History of the Russian Federation

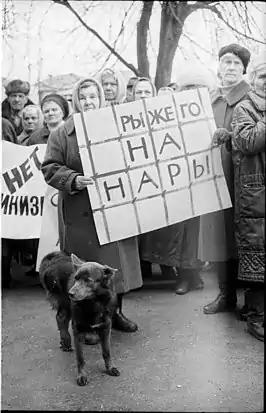
Russians protest the economic depression caused by the reforms with the banner saying: "Jail the redhead!", 1998.

After the initial turmoil and euphoria of early marketizations, Russia's economy sank into deep depression by the mid-1990s due to botched reform efforts and low commodity prices globally but not before George H. W. Bush helped Yeltsin with "an unparalleled opportunity to change the nuclear posture of both the United States and the Soviet Union" and to end the Cold War peacefully with the Nunn–Lugar cash-for-weapons scheme, in order to avoid the worst of the dissolution of the vast Soviet technological empire. Russia's economy was hit further by the financial crash of 1998 before experiencing a modest recovery in 1999–2000 as commodity prices began to rise again. According to Russian government statistics, the economic decline was far more severe than the Great Depression was in the United States in terms of gross domestic product.